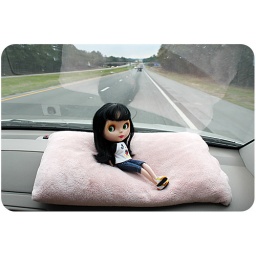
after an extra night at my cousin's house in winter park, we hit the long road home!